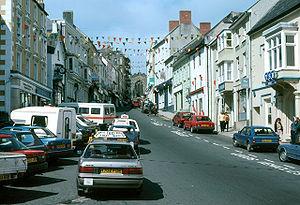
Haverfordwest est une ville du pays de Galles, capitale du Pembrokeshire, dans le sud-ouest du pays. Haverfordwest est l'agglomération la plus peuplée du Pembrokeshire, avec une population de 13 547 habitants en 2011.